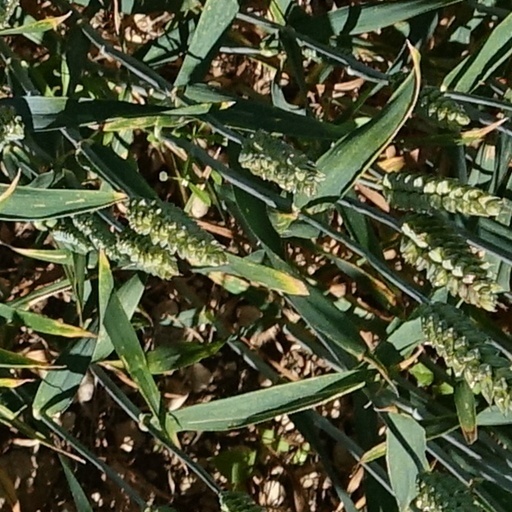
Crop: wheat